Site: saxony
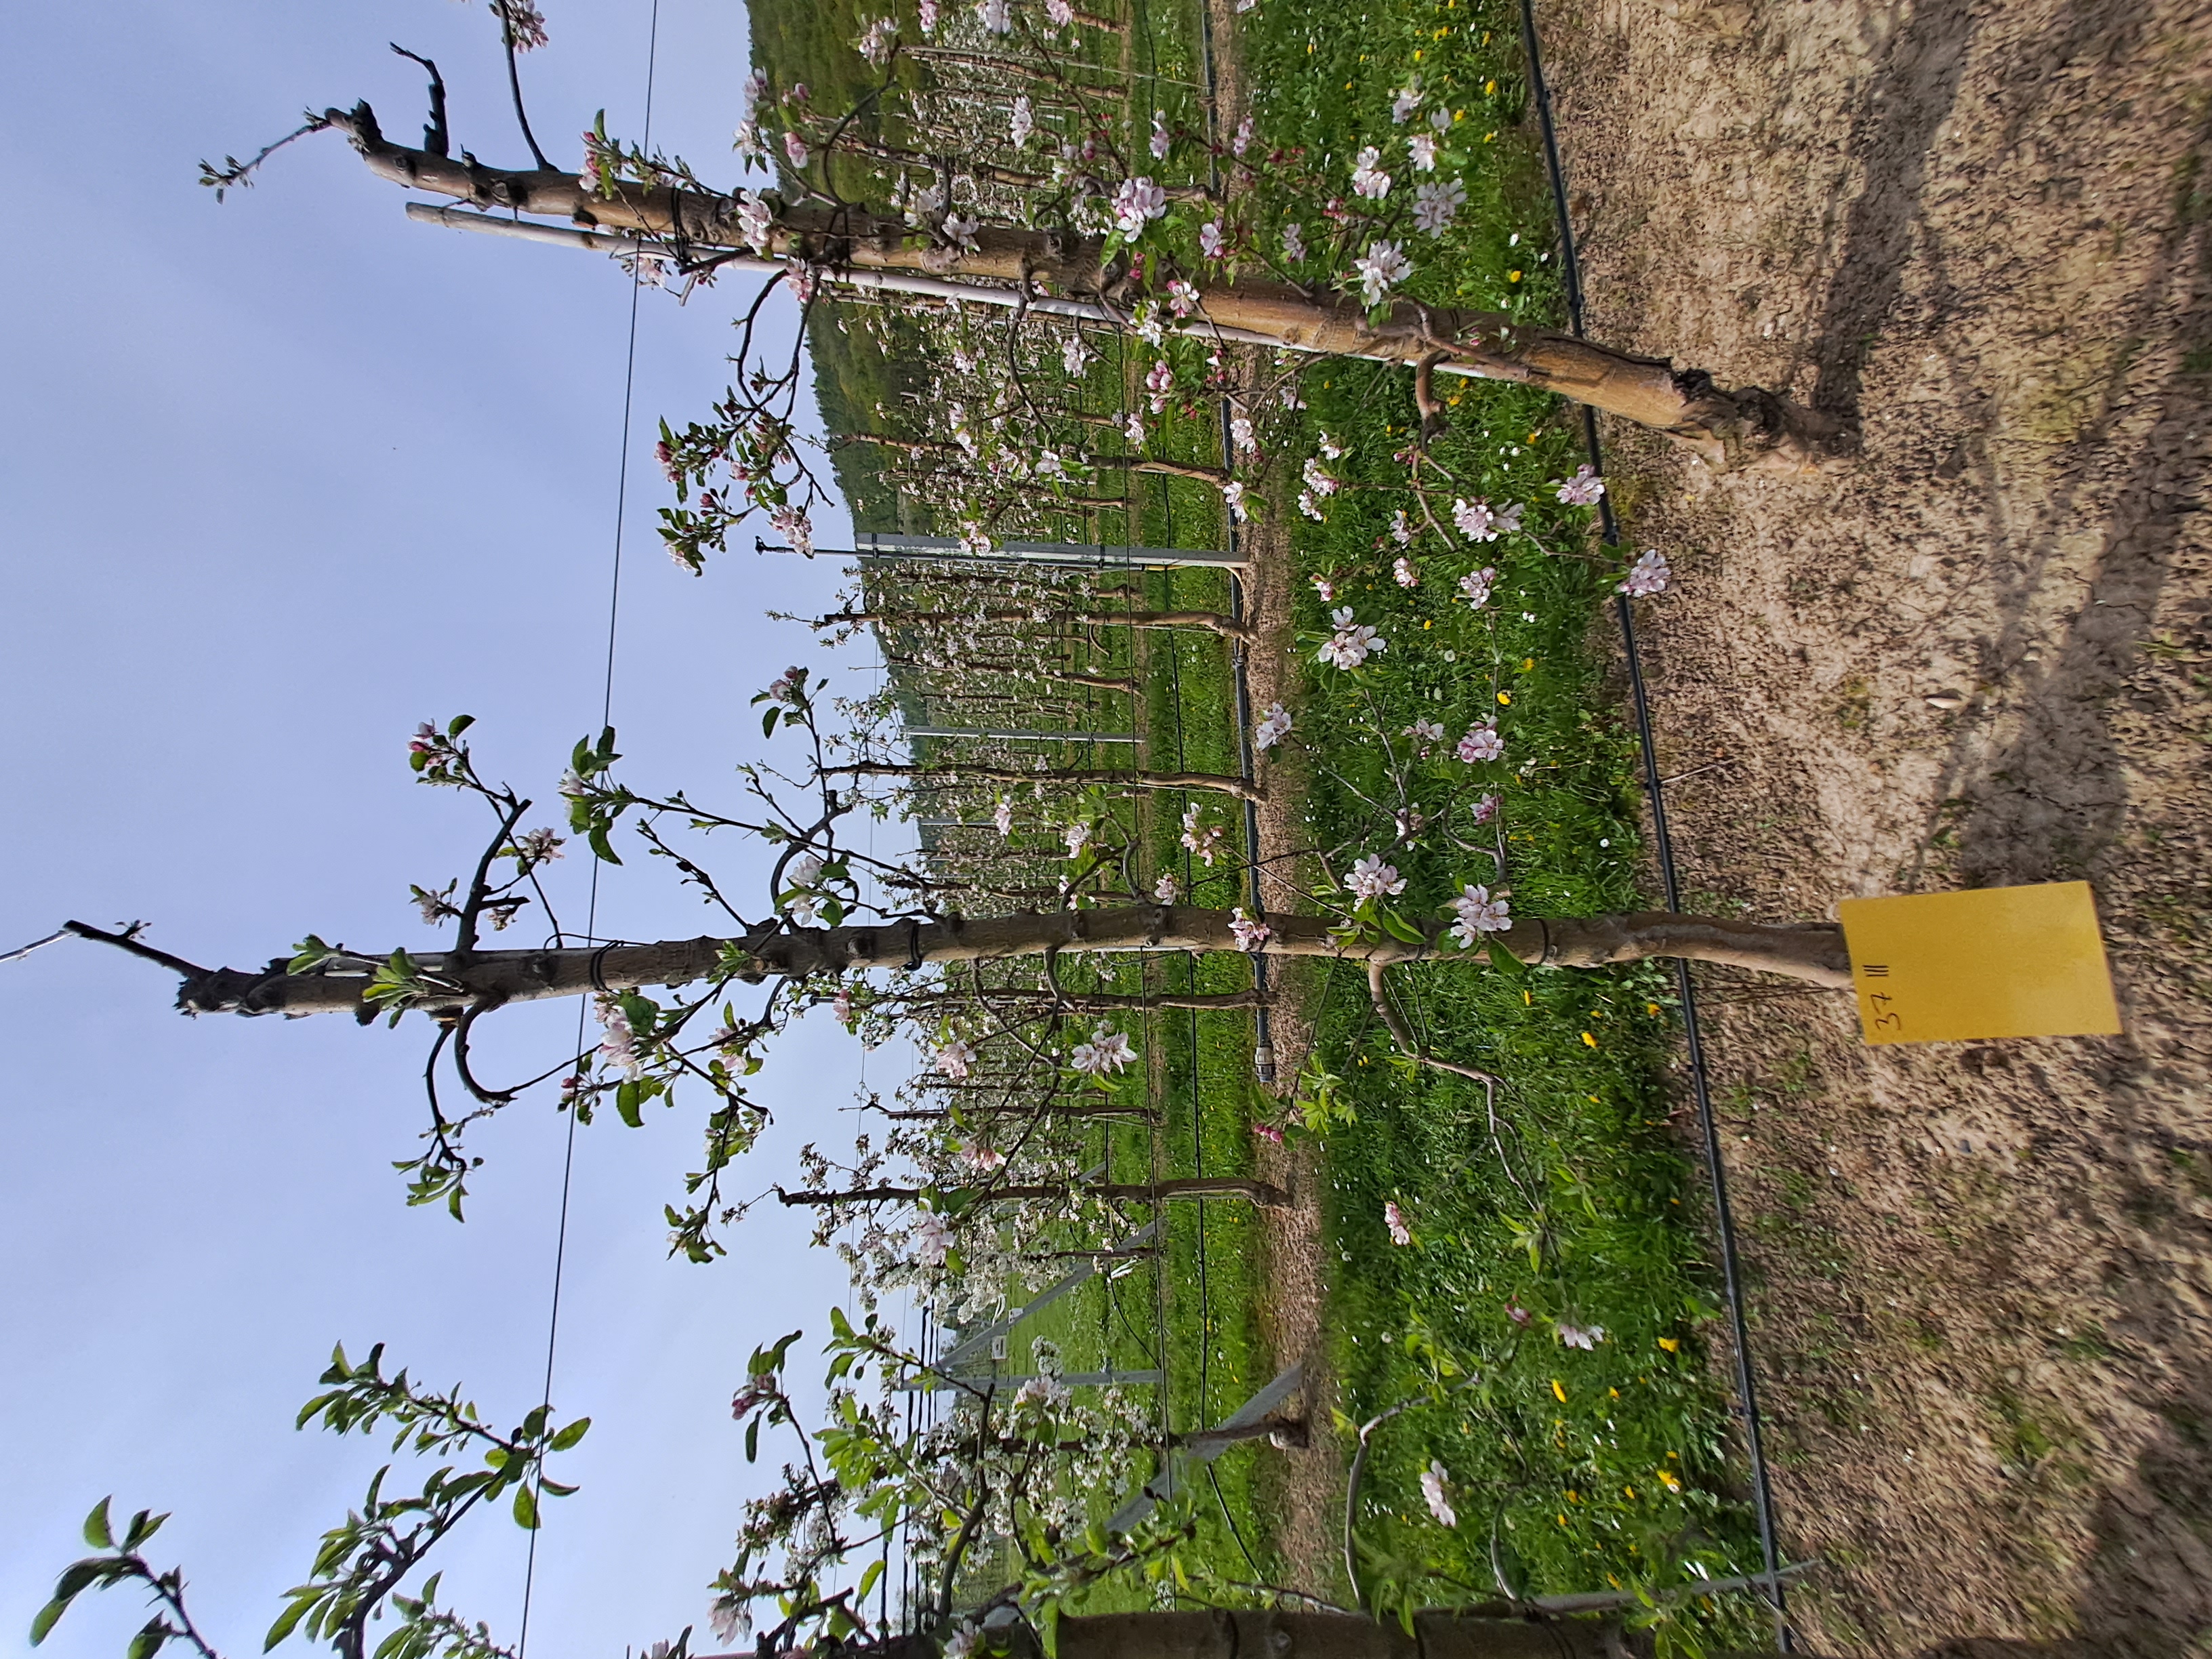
Growth stage (BBCH 65): Flowering